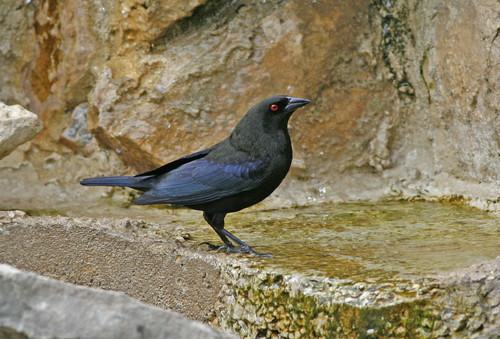
A photo of a bronzed cowbird